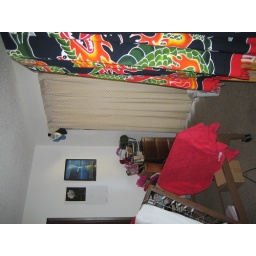
The sliding glass door covered by a curtain and my dragon sarong.